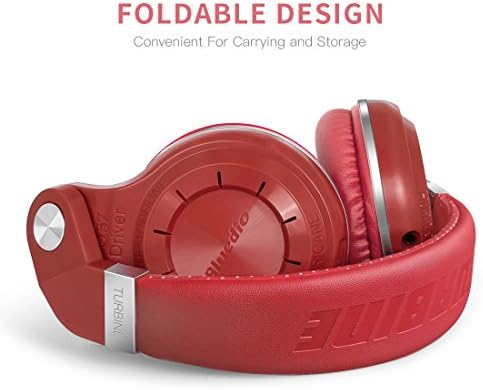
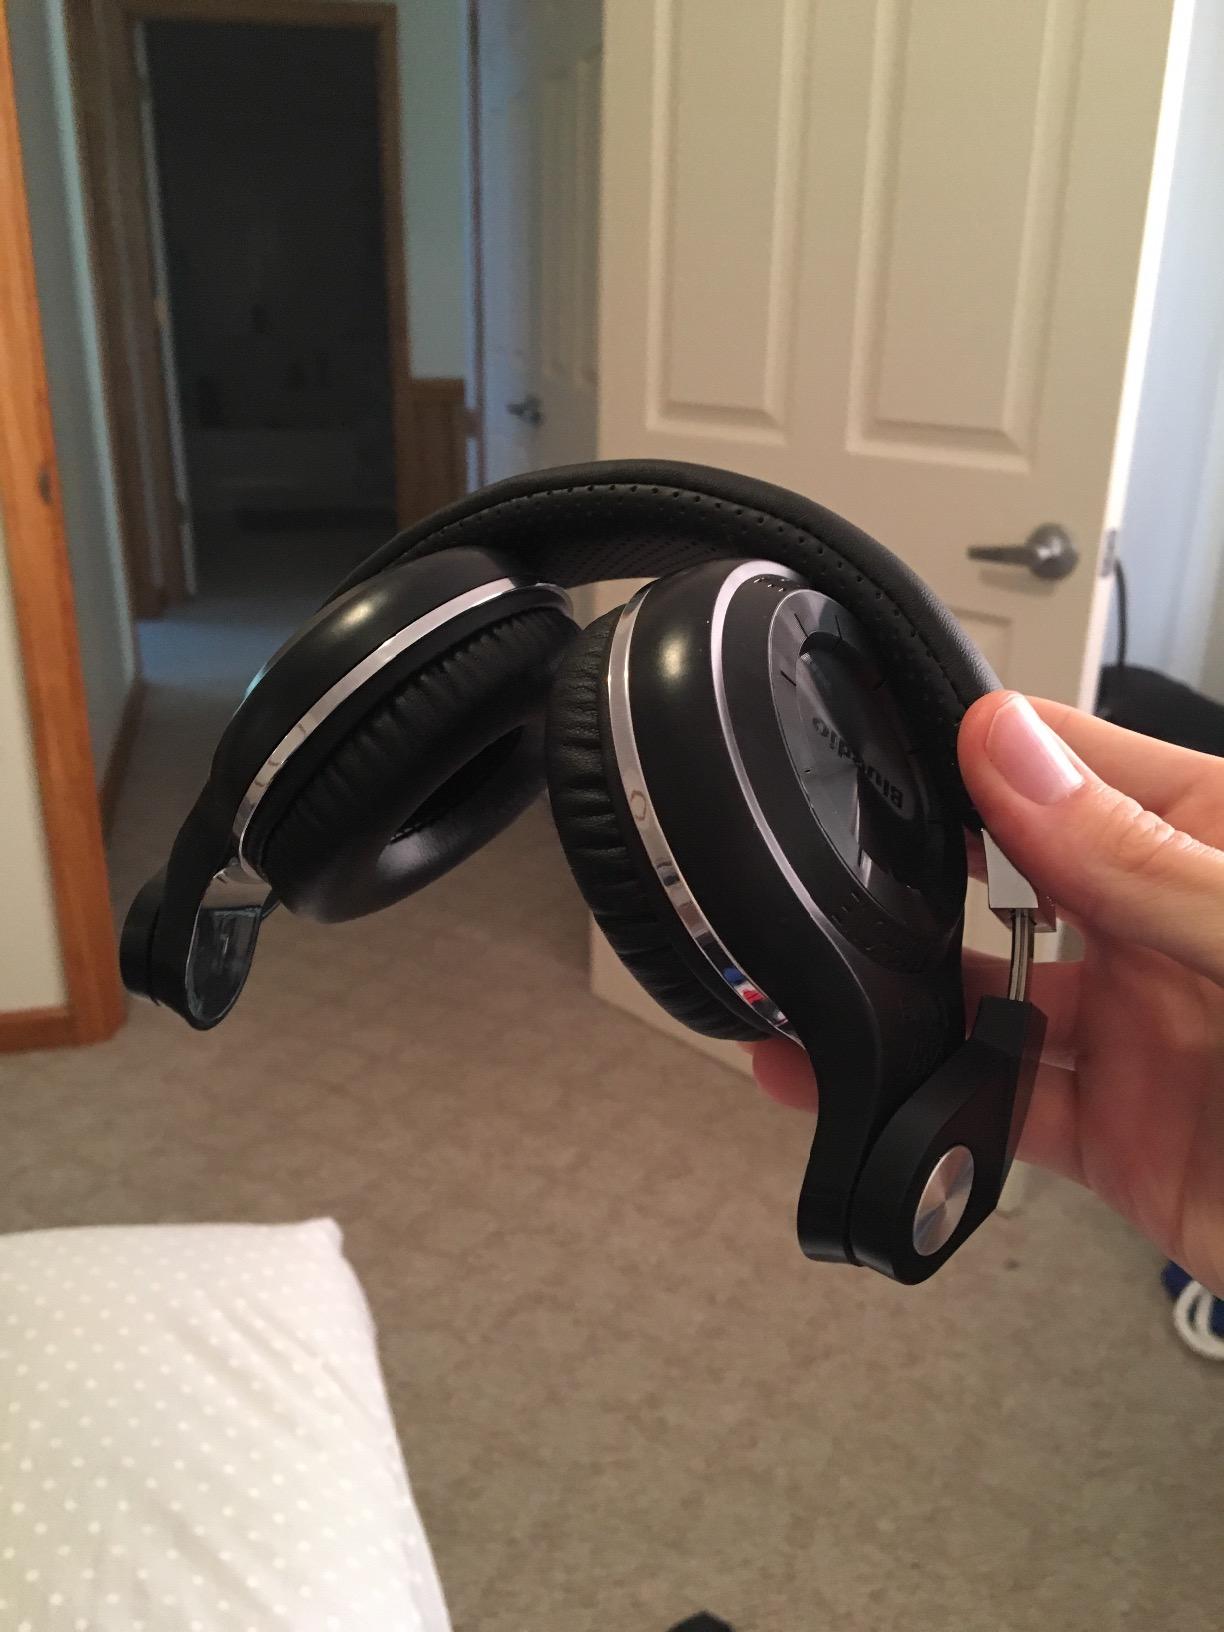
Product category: headphones
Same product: no